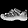
Label: Sandal